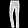
Label: Trouser